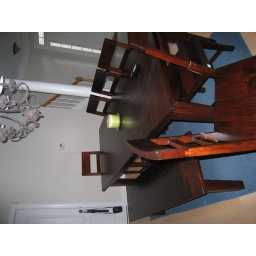
table - its not as red as it looks in the pictures, I promise!